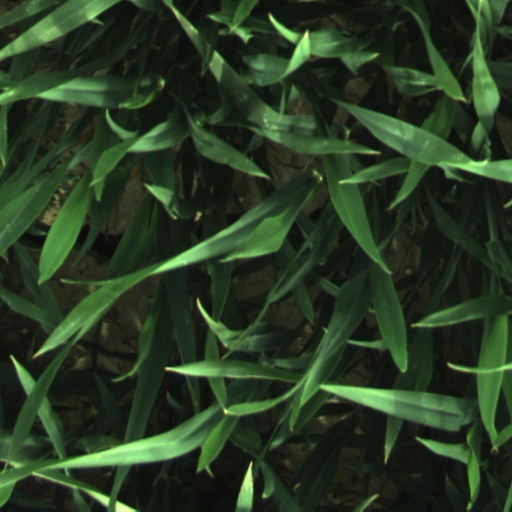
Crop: wheat